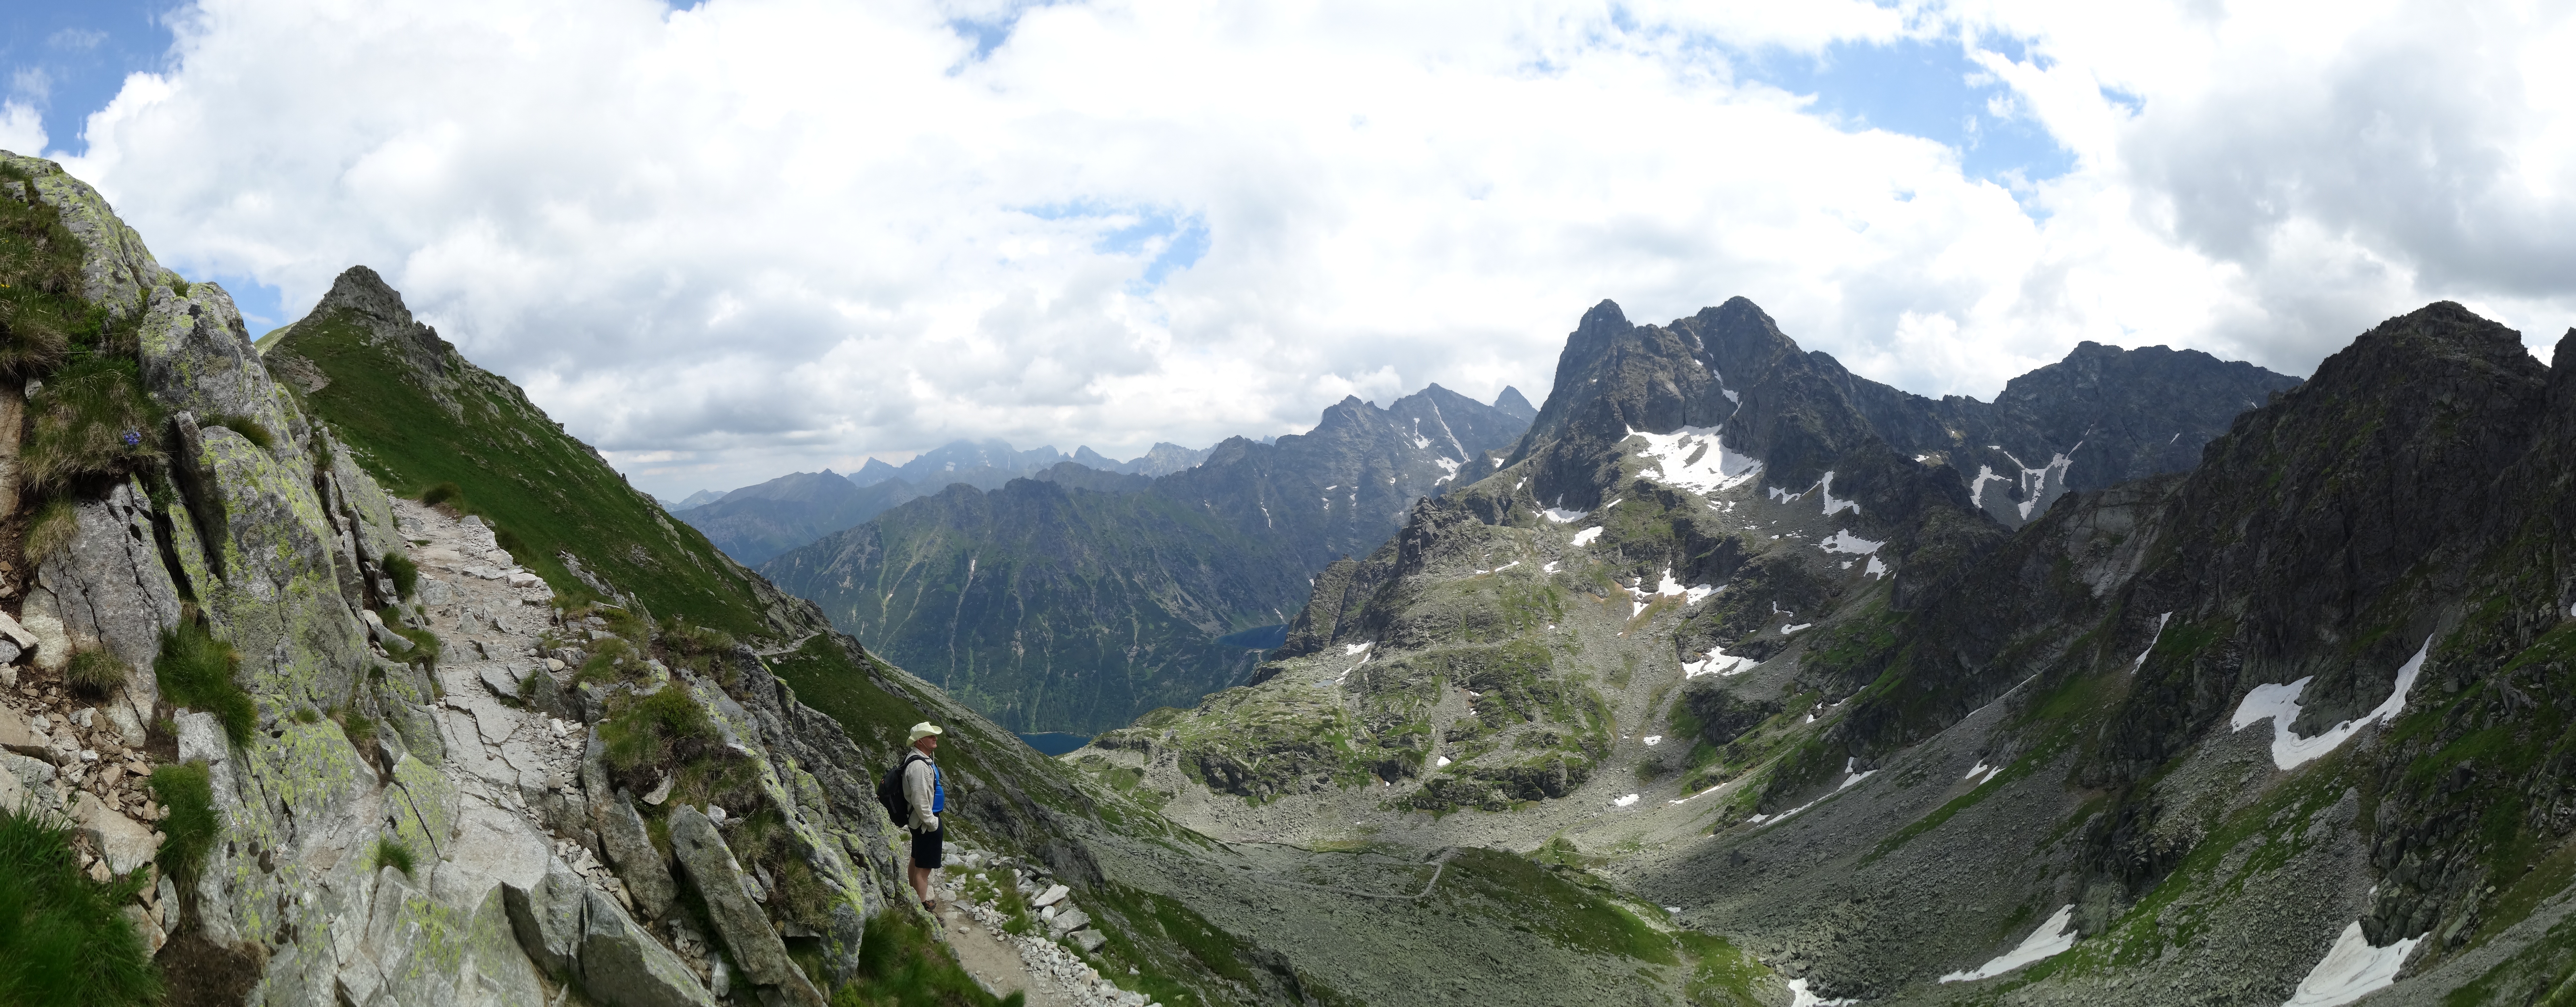
landscape, nature, walking, mountain, hiking, adventure, valley, mountain range, fjord, ridge, mountains, alps, backpacking, poland, ravine, plateau, beauty, cirque, top, tatry, landform, the high tatras, reverie, humility, mountain pass, geographical feature, mountainous landforms